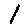
Label: 1